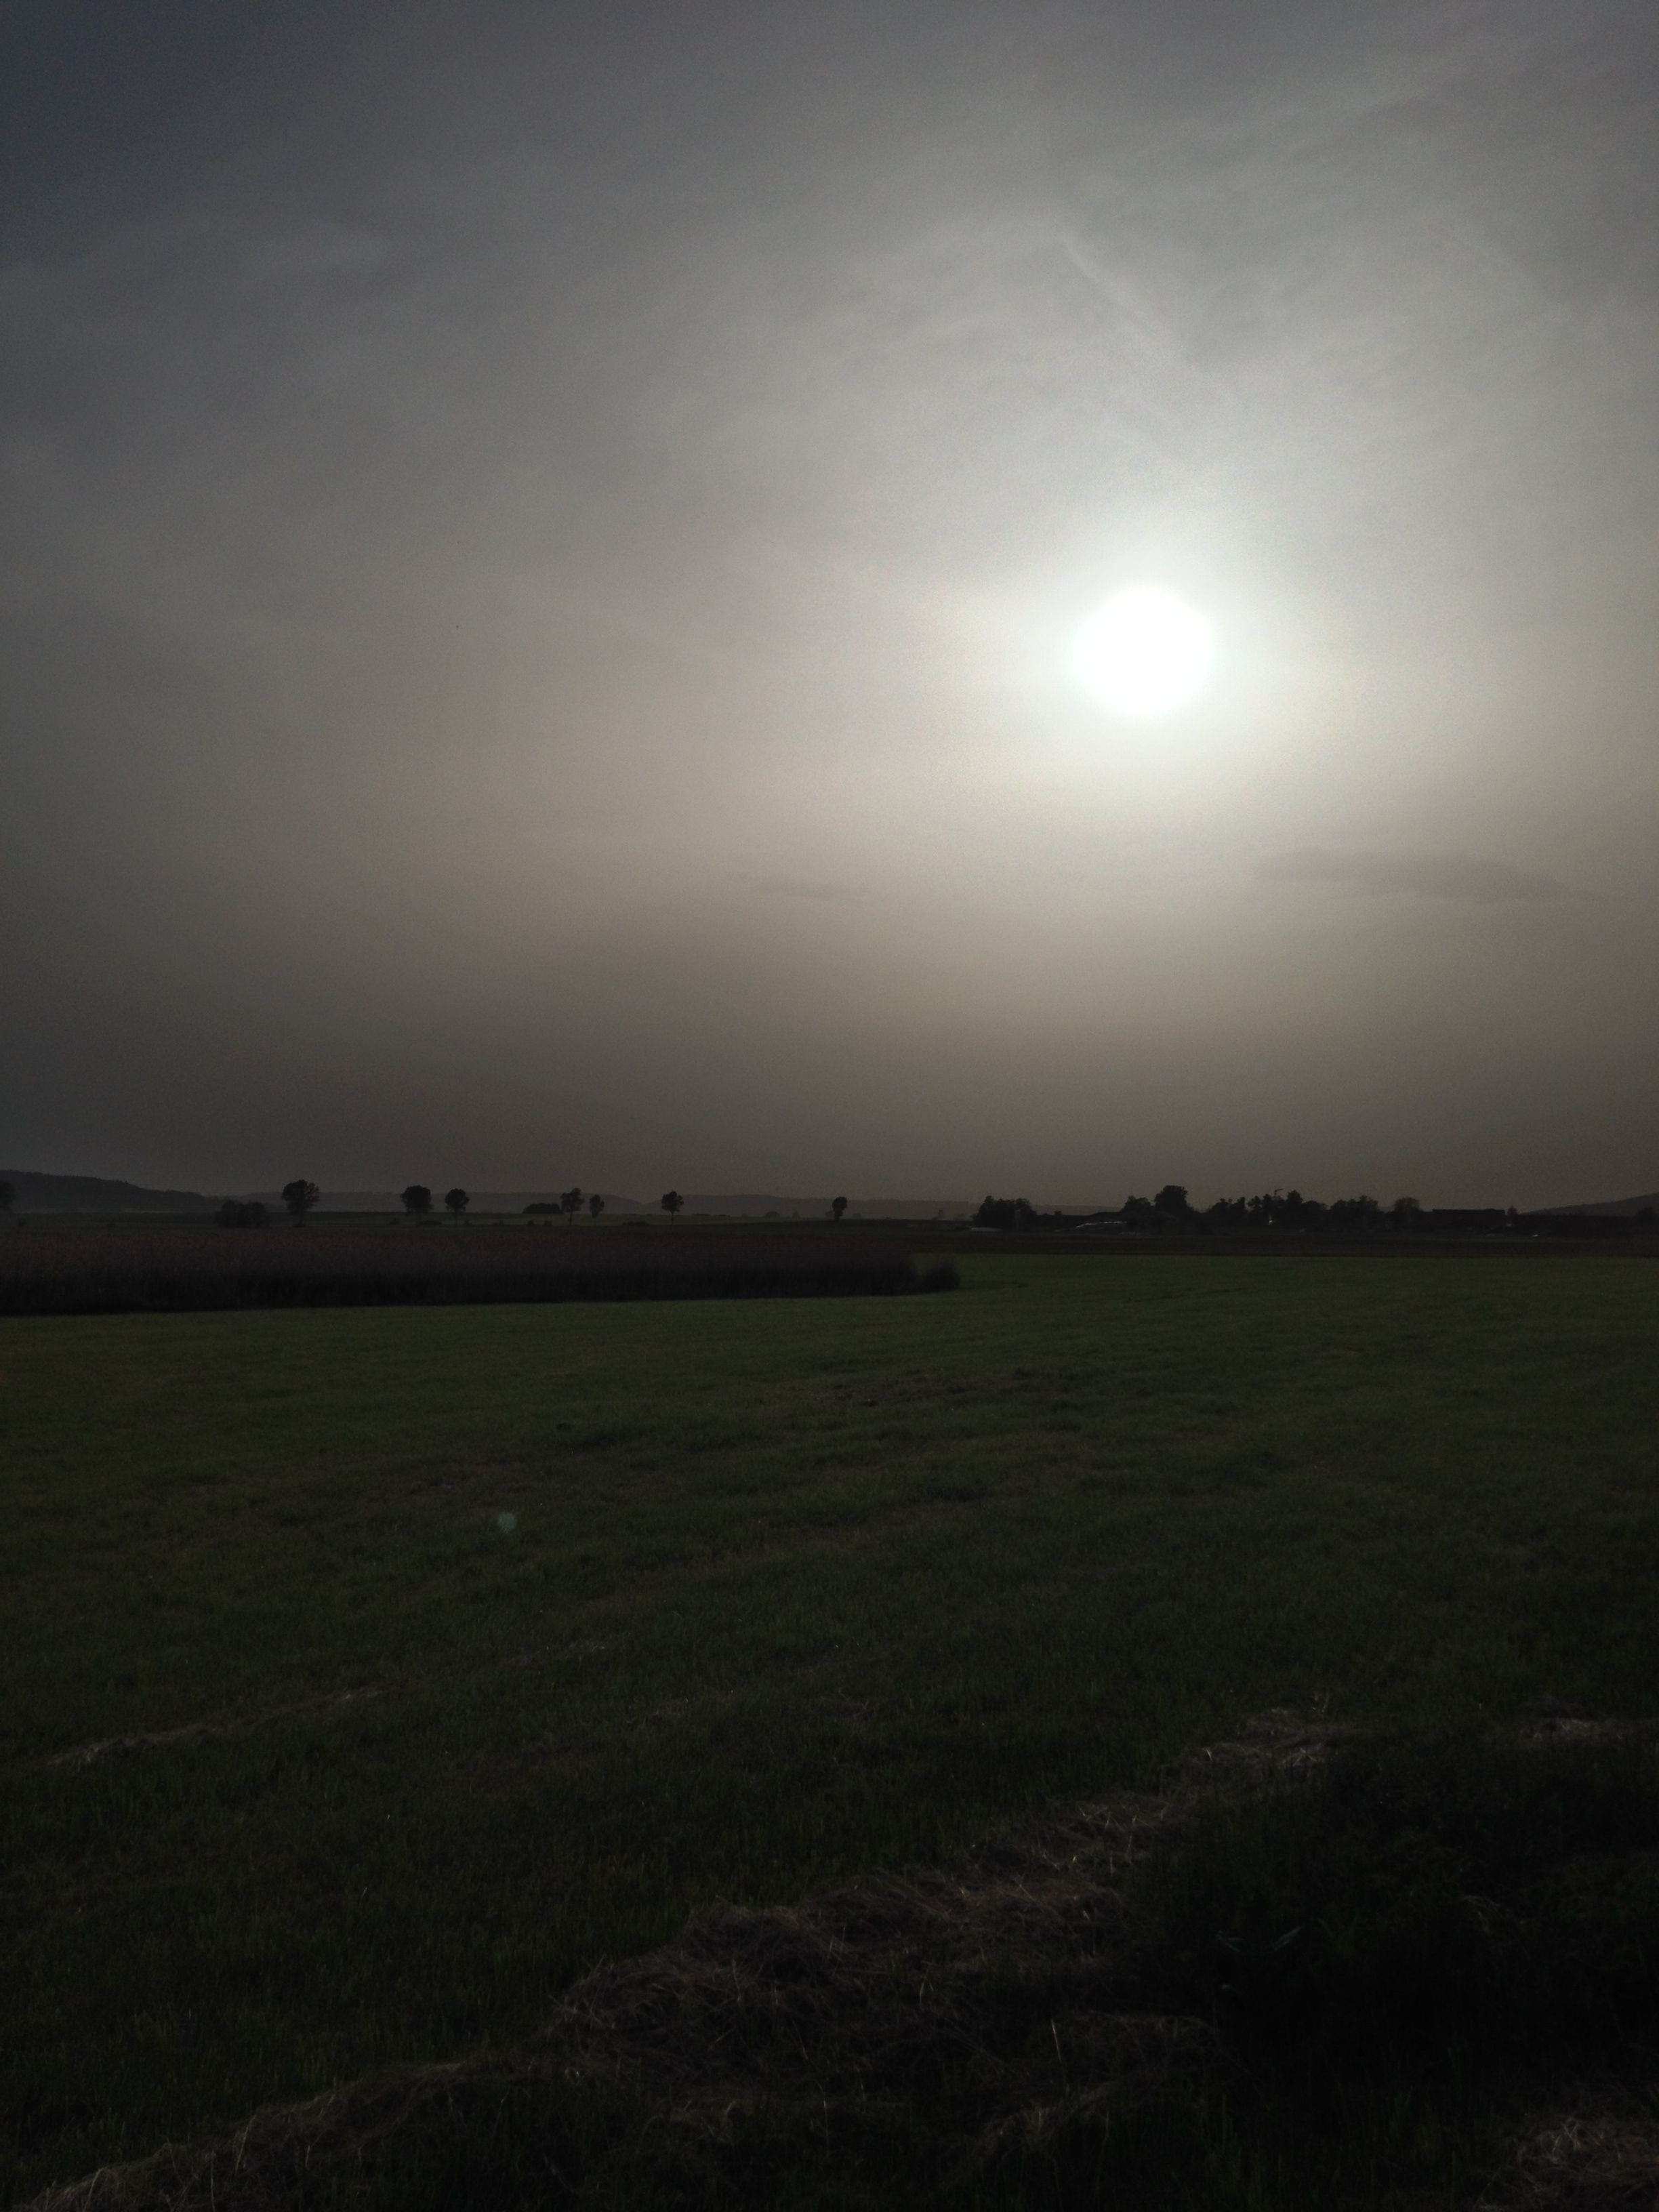
landscape, sea, coast, nature, horizon, light, cloud, sky, sun, fog, sunrise, sunset, mist, sunlight, morning, hill, wind, dawn, atmosphere, summer, dusk, evening, reflection, weather, haze, darkness, plain, fields, diffuse, back light, astronomical object, atmospheric phenomenon, atmosphere of earth, sahara dust